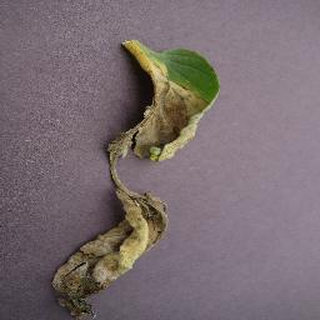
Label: tomato_late_blight